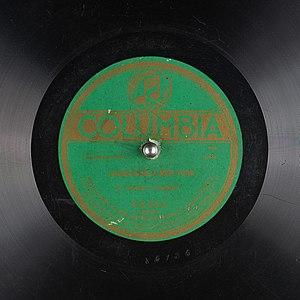
Étiquette Columbia du disque du monologue ""Ladébauche à New York"", interprété par le comédien Elzéar Hamel, 1919 Columbia, catalogue no E4302
Elzéar Hamel était un comédien de théâtre et humoriste québécois.